2008 Orange Bowl

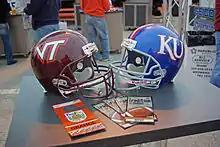
Bowl Championship Series commissioners and the Orange Bowl Committee selected Kansas and Virginia Tech to play in the 2008 Orange Bowl.

As champions of the Atlantic Coast Conference, Virginia Tech was awarded an automatic bid to the Orange Bowl game. The automatic ACC bid was the result of an off-season deal following the inaugural ACC Championship Game which granted the winner of the ACC Championship Game an automatic bid to the Orange Bowl unless it was ranked high enough in the Bowl Championship Series standings to play in the National Championship Game.